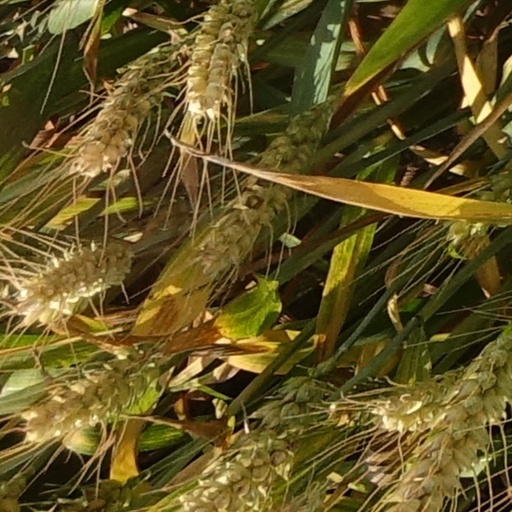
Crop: wheat